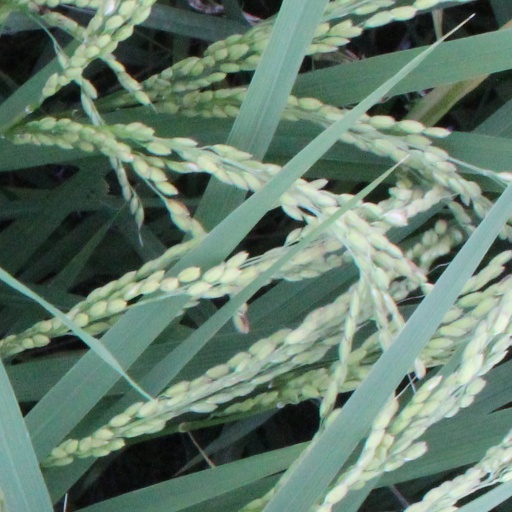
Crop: rice